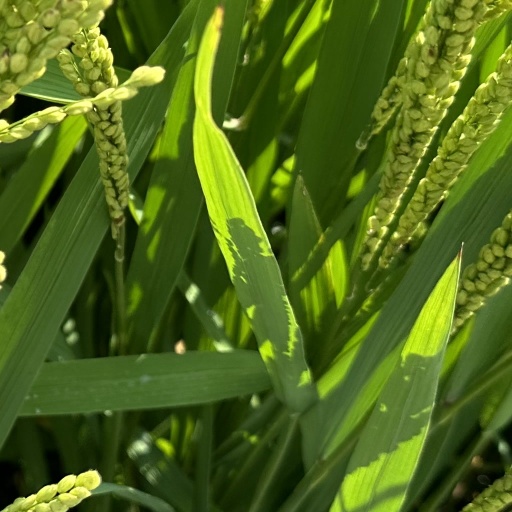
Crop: rice